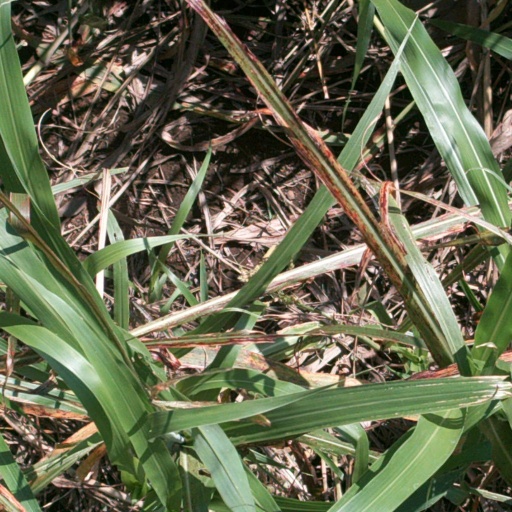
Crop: sorghum